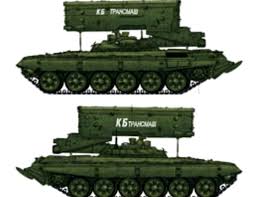
Label: Self Propelled Artillery